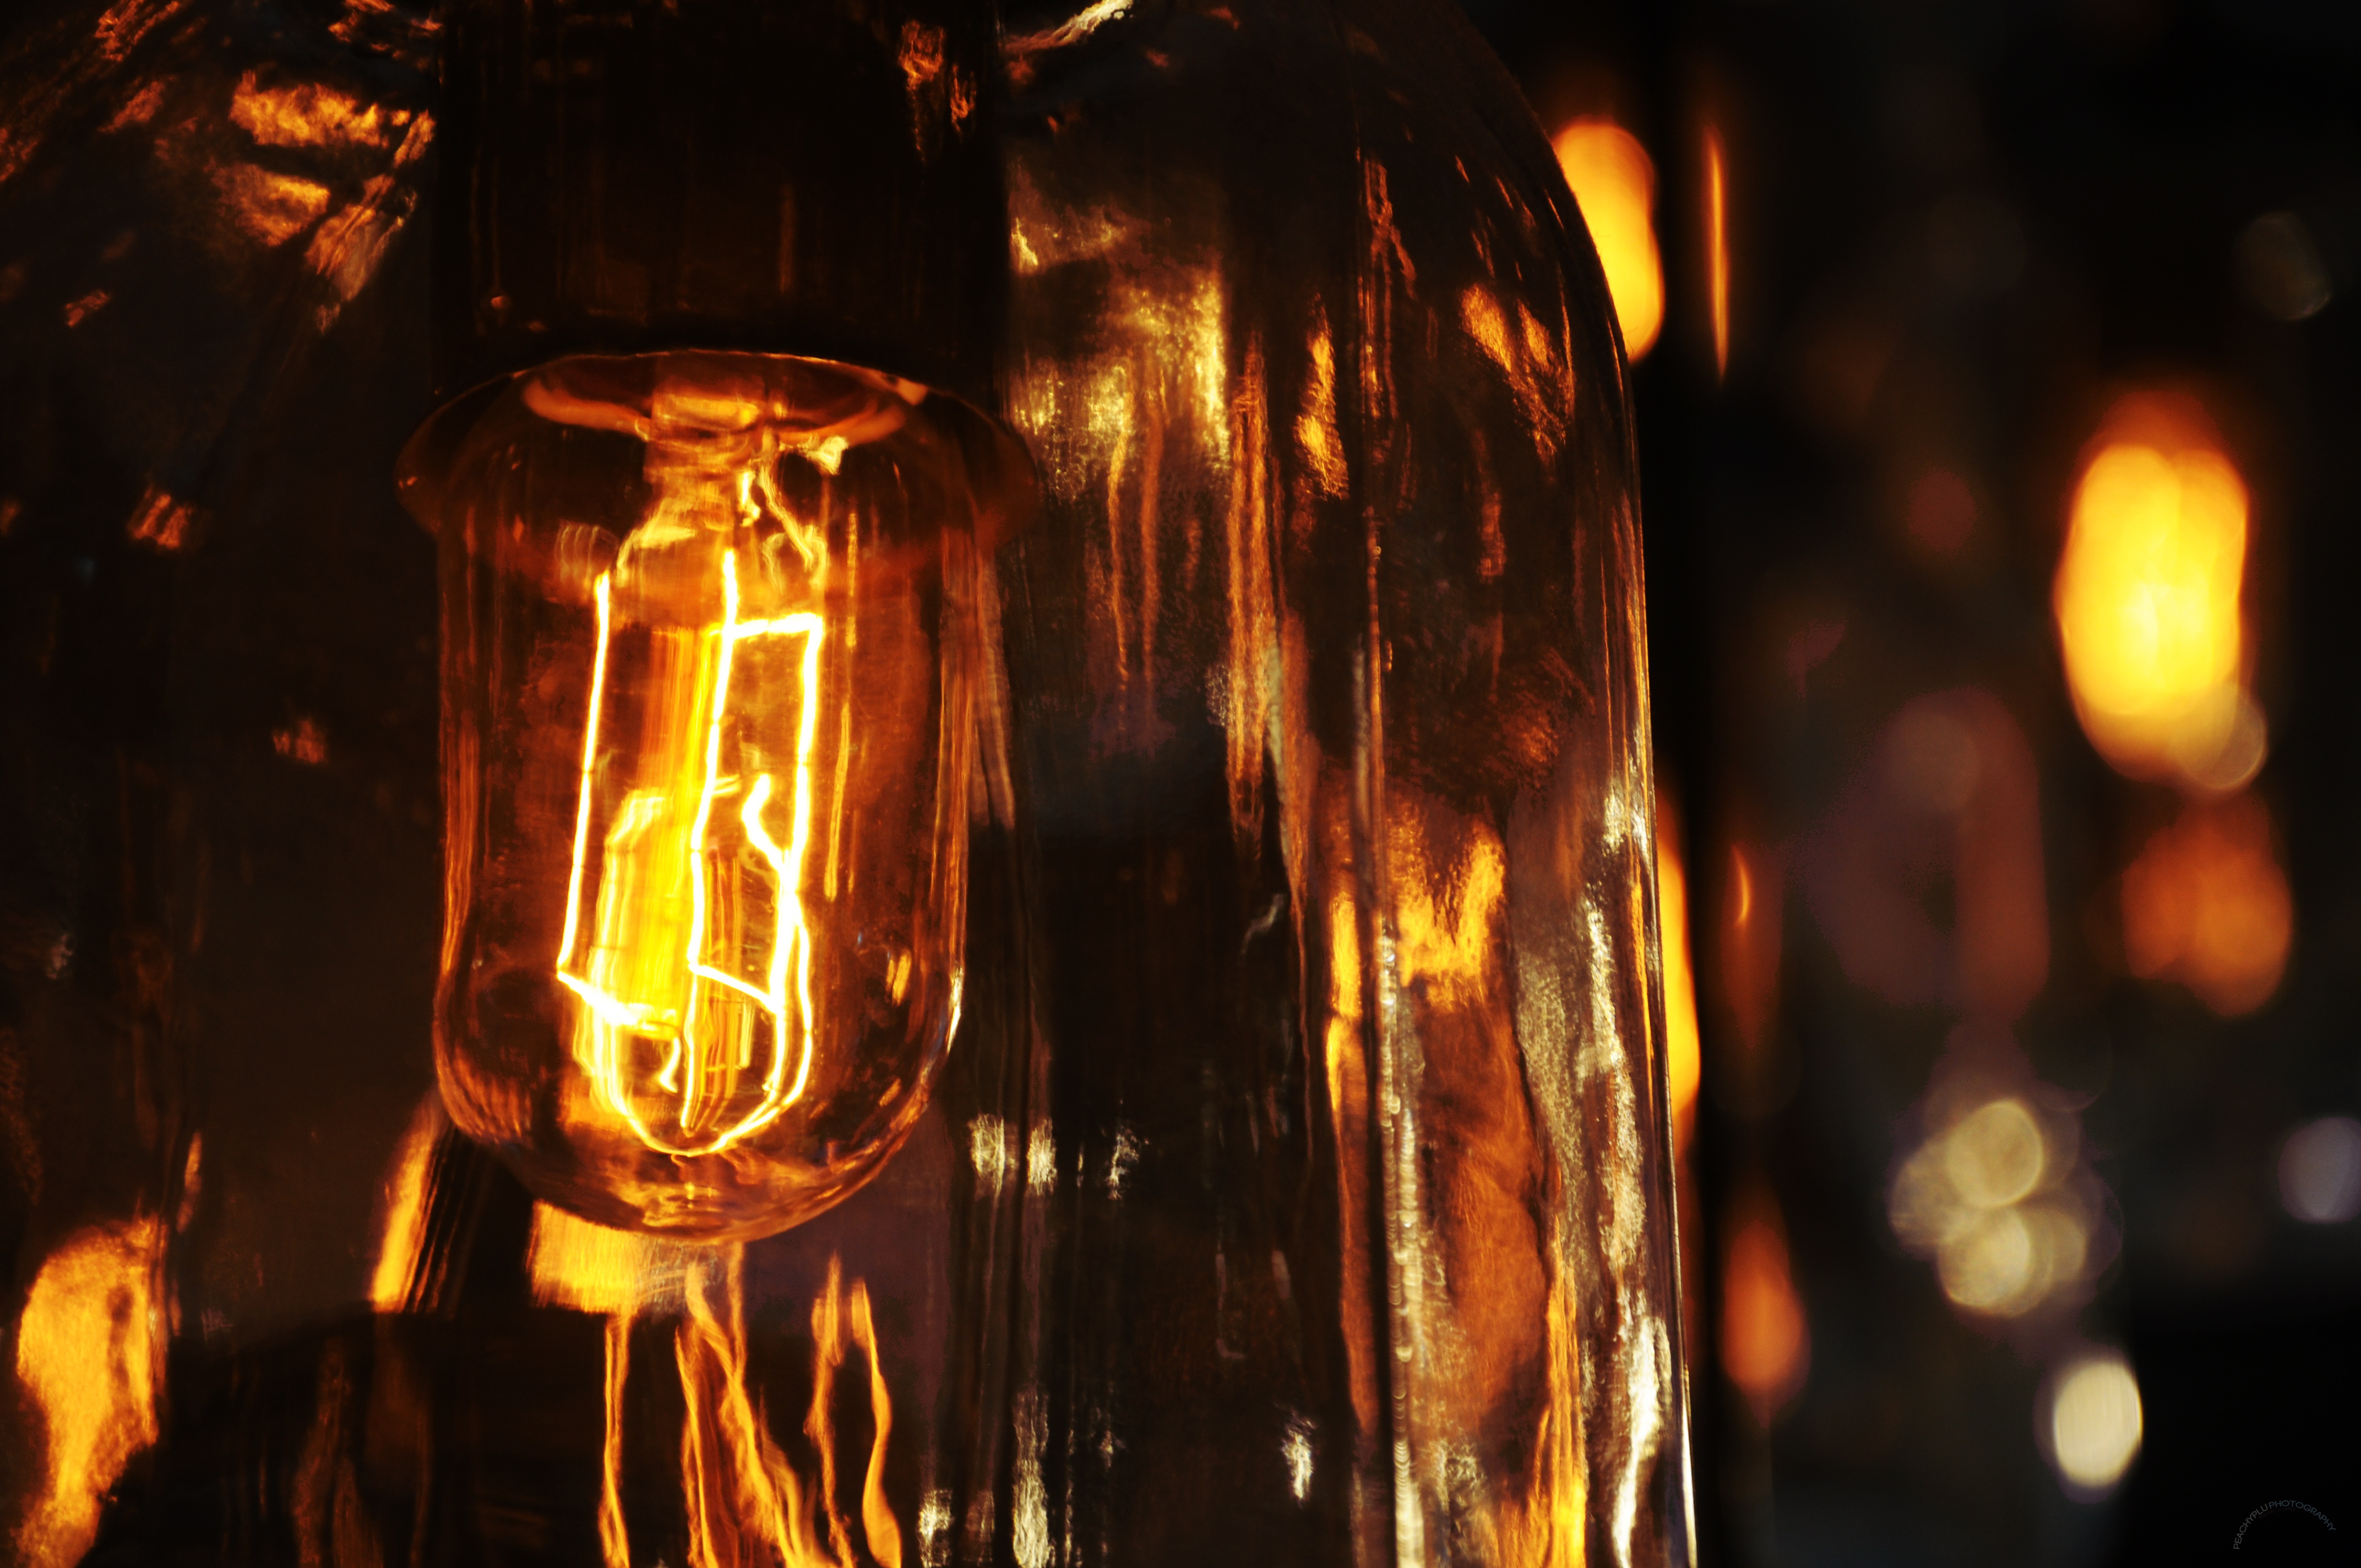
light, night, bulb, drink, darkness, lighting, lightbulb, filament, electric